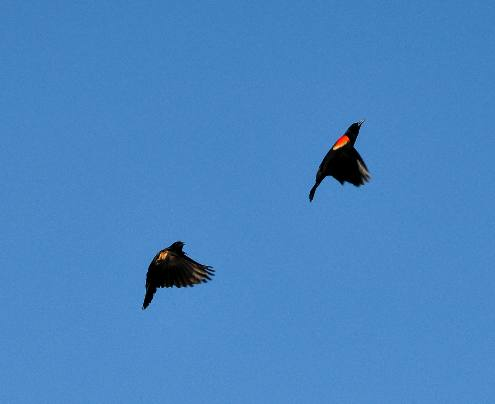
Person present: No